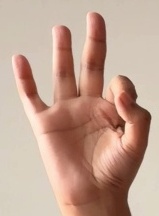
ASL sign: 9